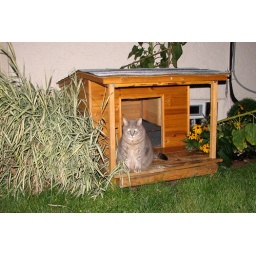
Jacob the cat squats in the dog house left behind by our former neighbors.